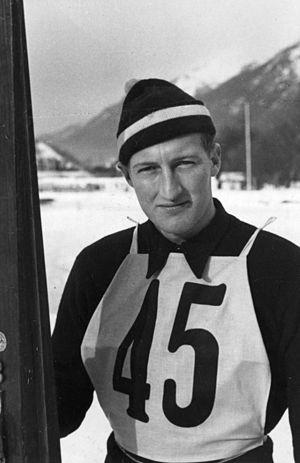
Reidar Andersen est un ancien sauteur à ski norvégien.